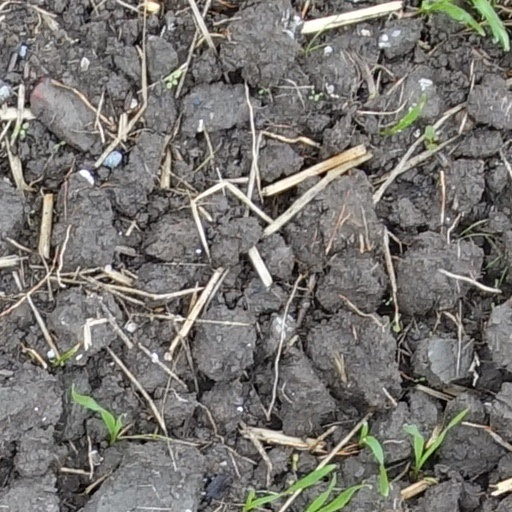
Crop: wheat